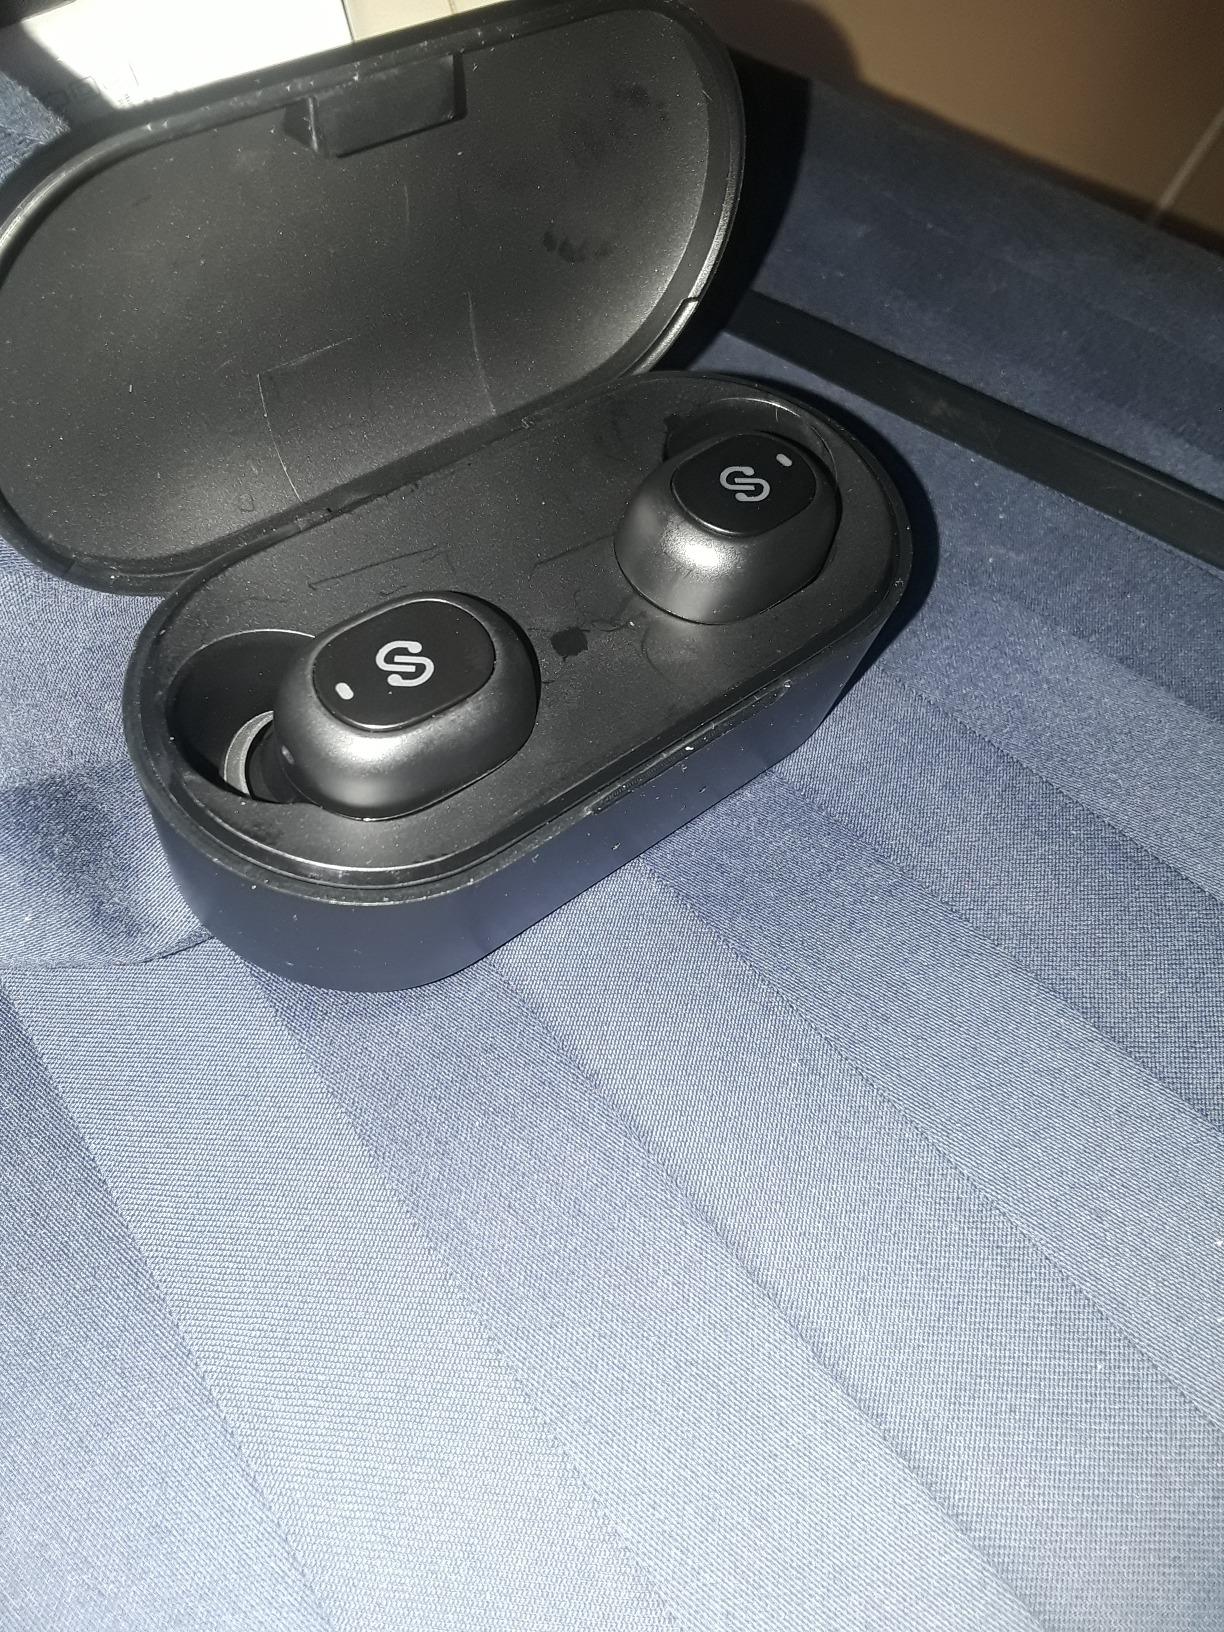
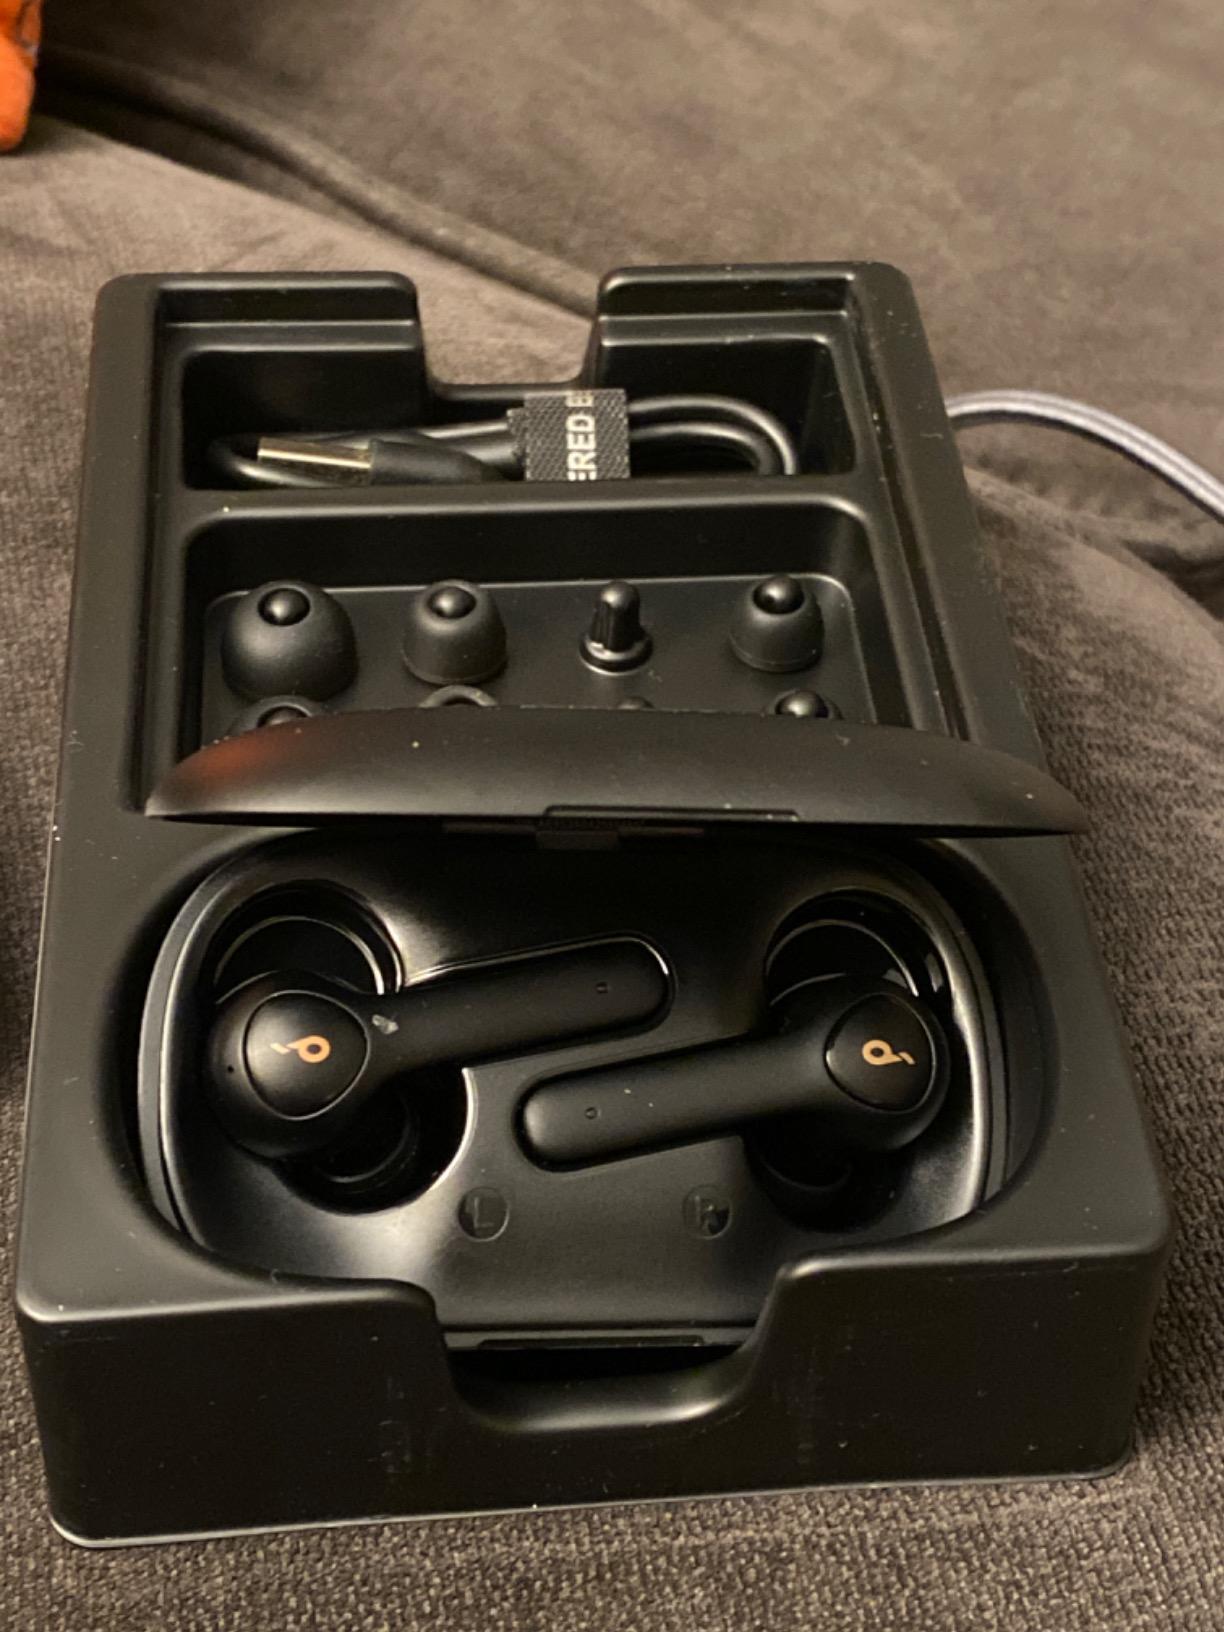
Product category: earbuds
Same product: no